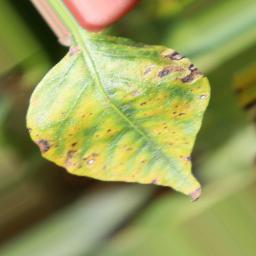
Label: nutritional